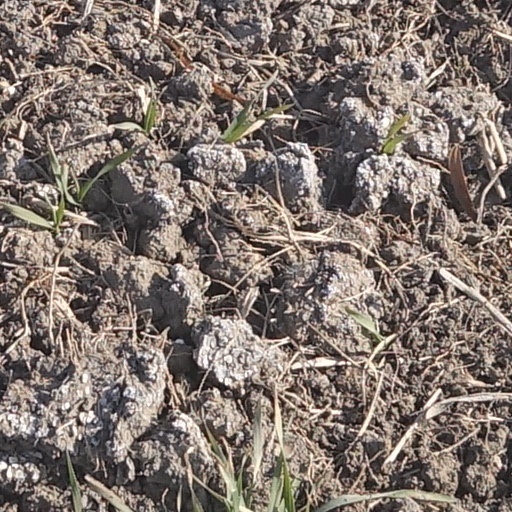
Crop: wheat